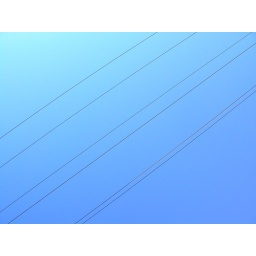
against a baby blue sky